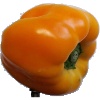
Label: Pepper Yellow 1